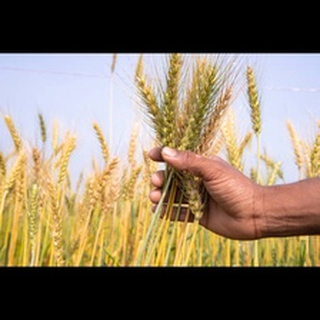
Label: wheat_blast